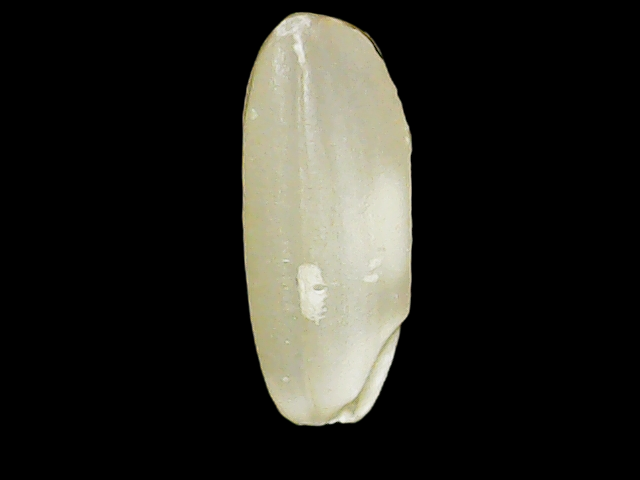
Rice variety: Binadhan23